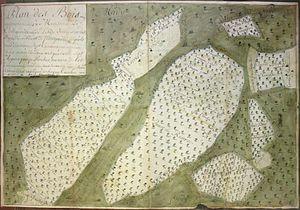
Détails d'un plan terrier de la Commanderie de Libdeau à Toul selon l'ordonnance de 1669
Un livre terrier, ou terrier, est un registre contenant les lois et usages d'une seigneurie, la description des bien-fonds, les droits et conditions des personnes, ainsi que les redevances et obligations auxquelles elles sont soumises.
La Commanderie de Libdeau est une commanderie hospitalière anciennement templière située dans le département de Meurthe-et-Moselle en région Lorraine, à environ 25 km à l'ouest de Nancy sur la commune de Toul.